Alireza Shameli

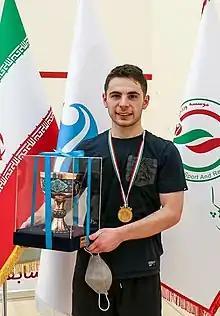
Alireza Shameli

Alireza Shameli (born 23 May 1999 in Kish Island) is an Iranian professional squash player. As of April 2022, he was ranked number 98 in the world. Shameli has also won the national championship title seven times. He won the 2021 Kish Yasi Cup. the Ramadan cup in 2021, the commemoration of the martyrs of the Iranian navy army in 2022, the Zahra dental clinic in 2022, and the Kish National Close in 2022. These titles demonstrate his skill and competitiveness as a player, and showcase his ability to rise to the top in both national and international competitions.